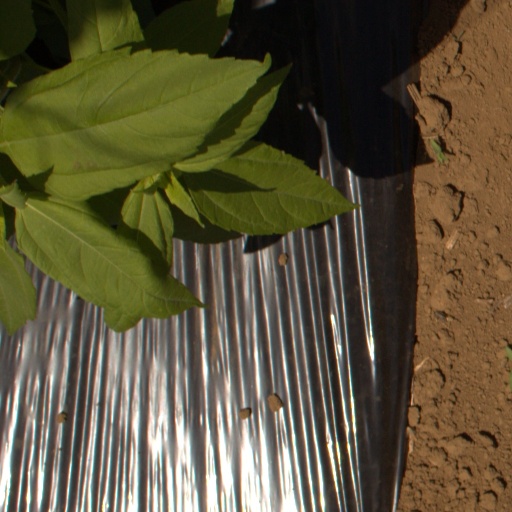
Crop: Jerusalem artichoke